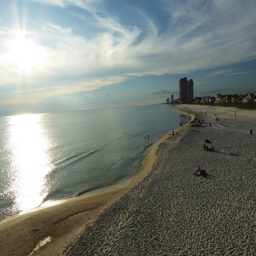
a city is just a drive from the area and features squeaky beaches made from ground - up quartz .